John Stossel

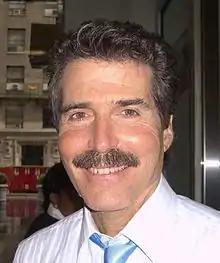
Stossel in 2010

In September 2009, it was announced that Stossel was leaving Disney's ABC News and joining News Corp.'s Fox News Channel and Fox Business Network. In addition to appearing on "The O'Reilly Factor" every Tuesday night, he also hosted a one-hour weekly program for Fox Business Network and a series of one-hour specials for Fox News Channel, as well as making regular guest appearances on Fox News programs.